Science Park Zakynthos

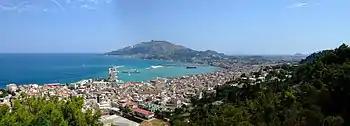
Panorama of Zakynthos city.

The Science Park Zakynthos is planned to be established at the Therianos Family Farm. It will work as a test field location and area for student training, research, information and business development.